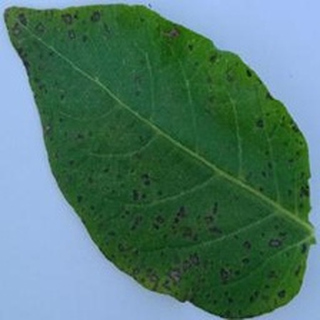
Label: potato_early_blight